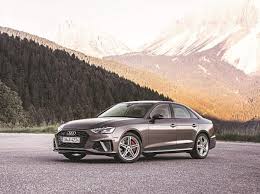
Label: noambulance